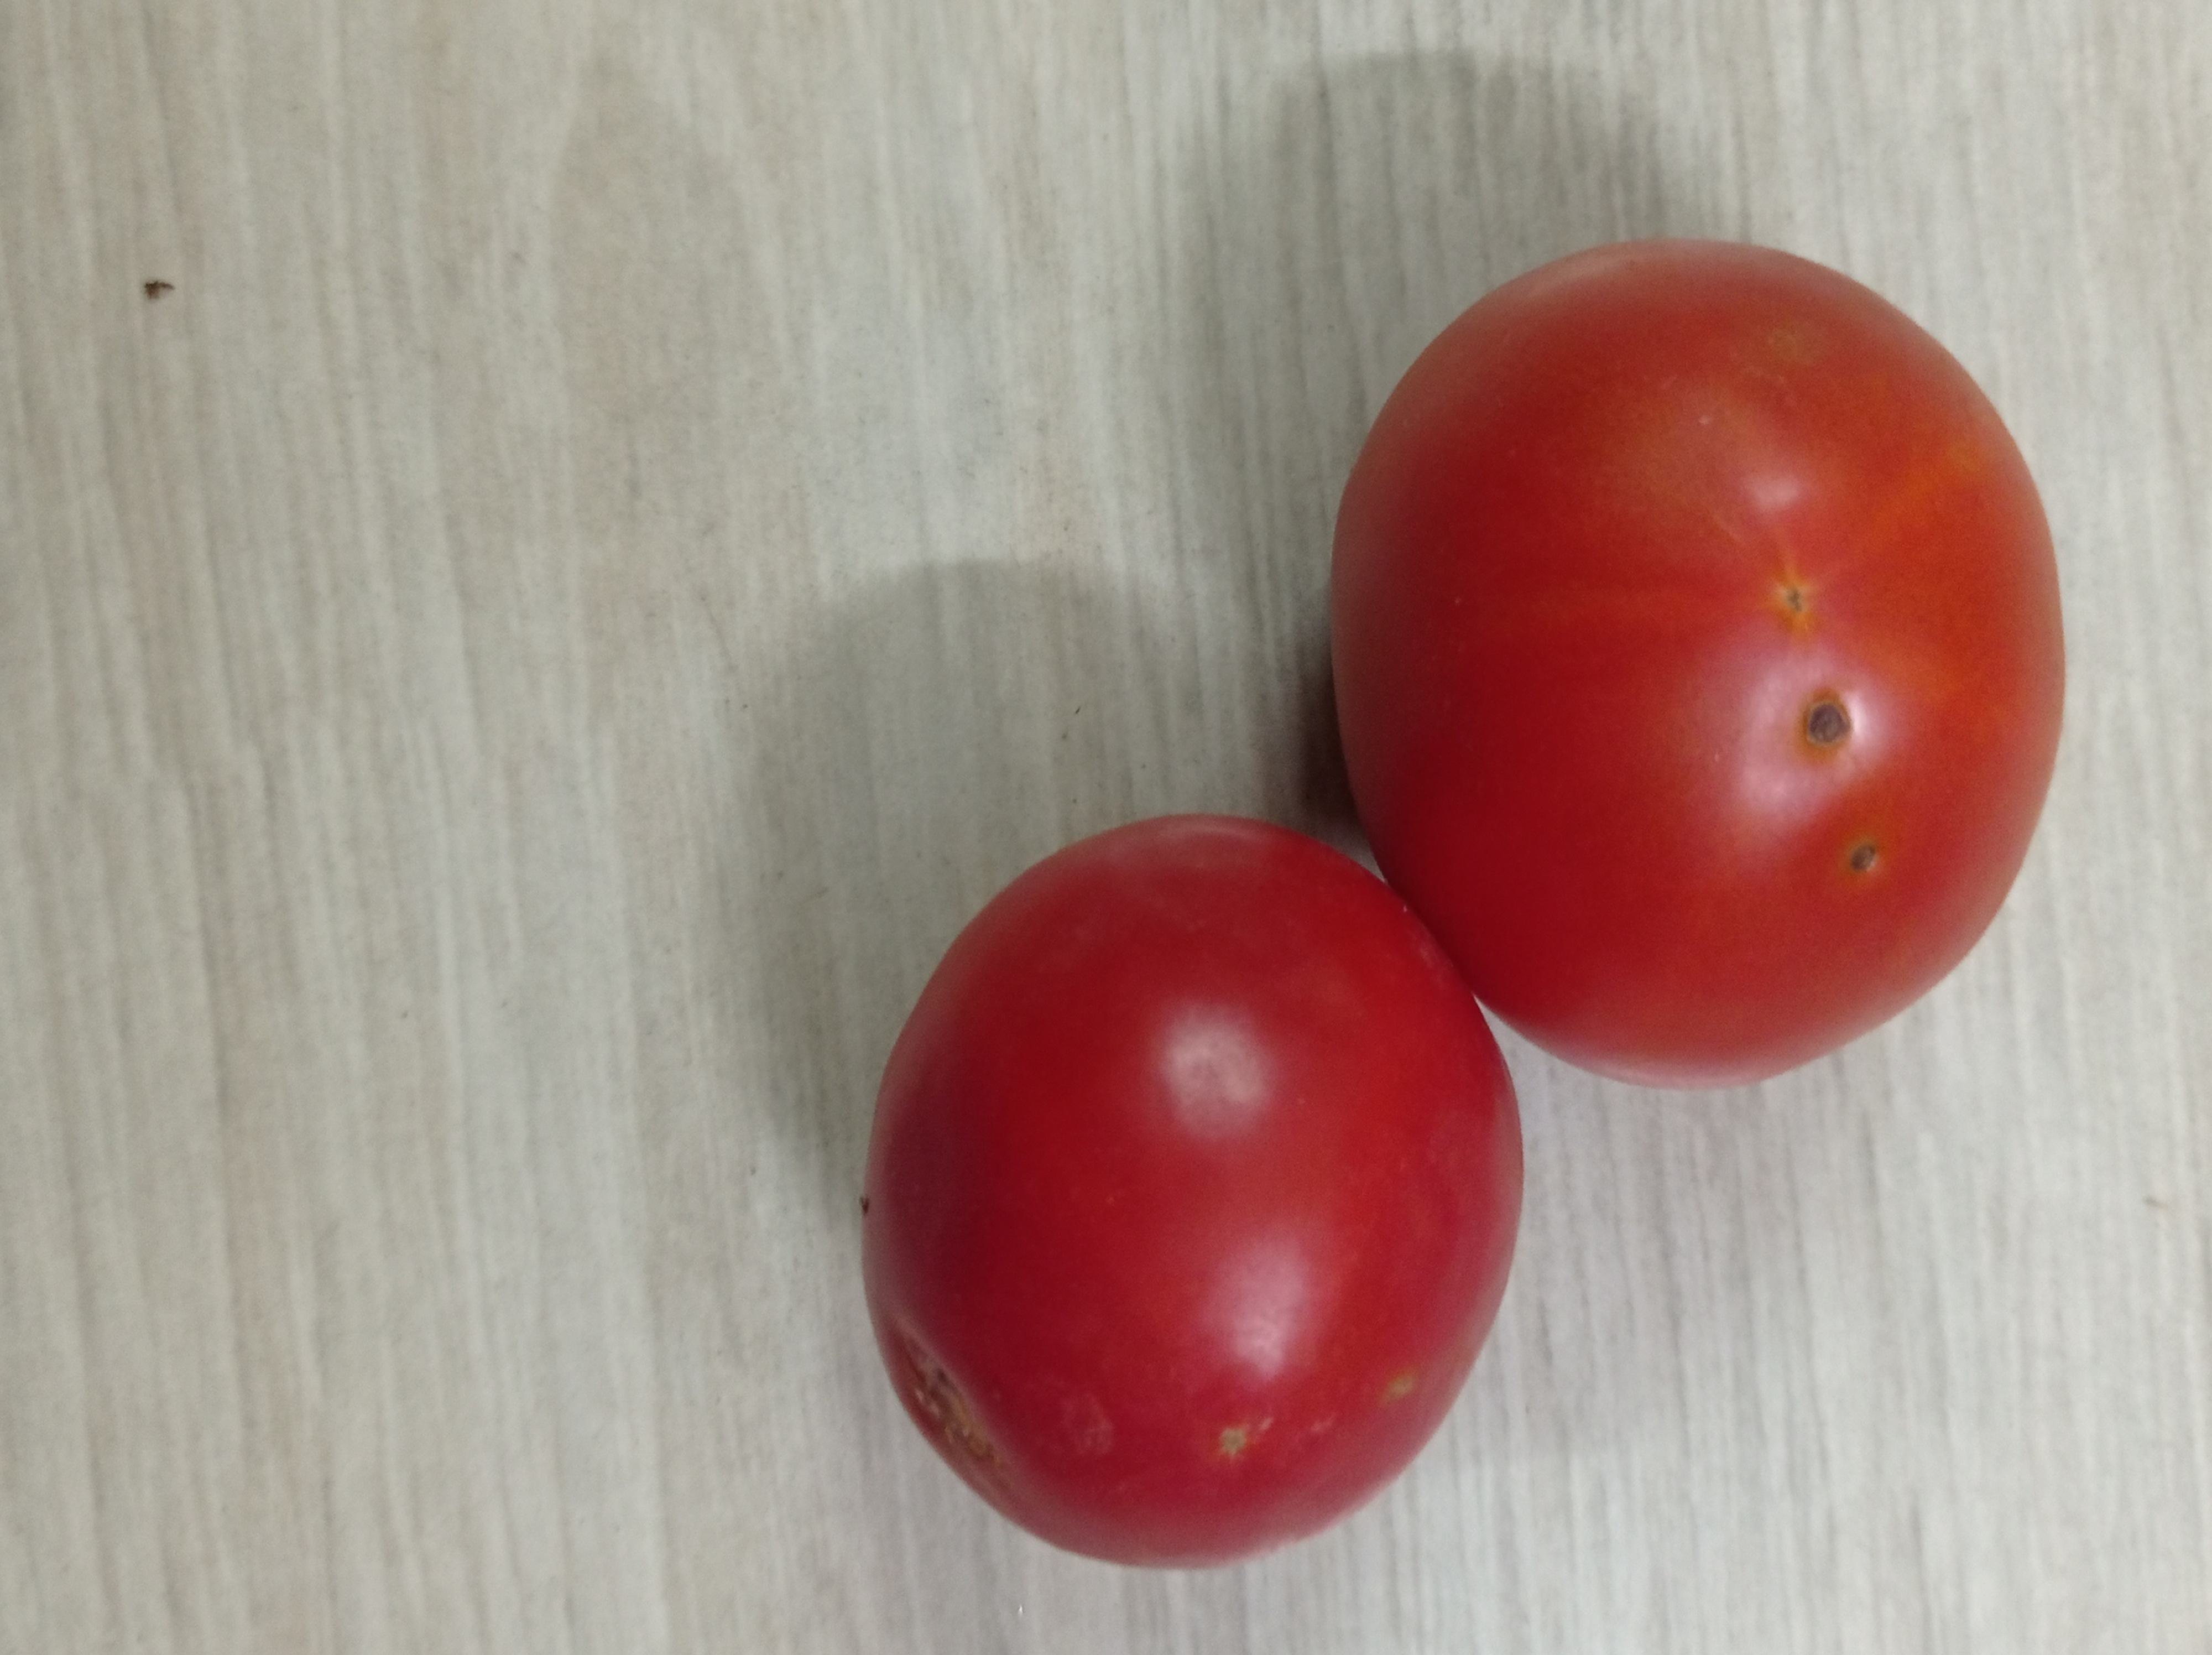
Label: Fresh